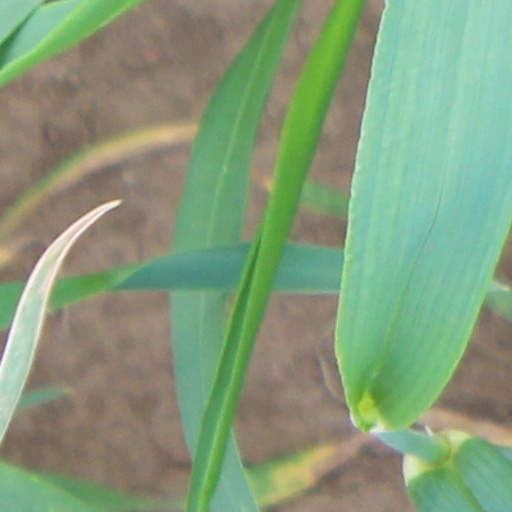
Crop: wheat